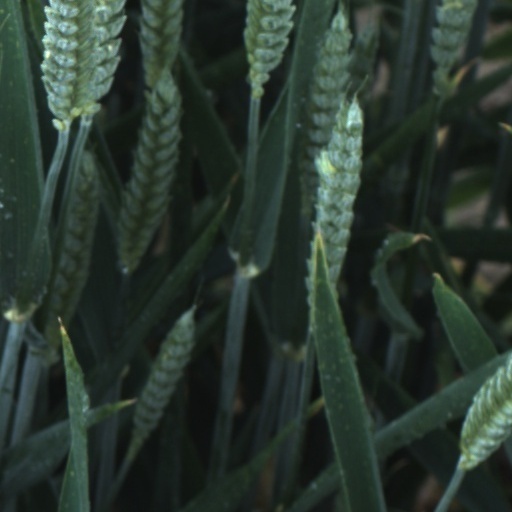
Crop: wheat